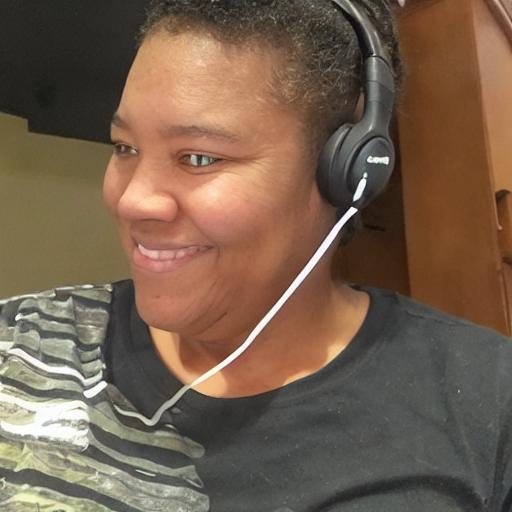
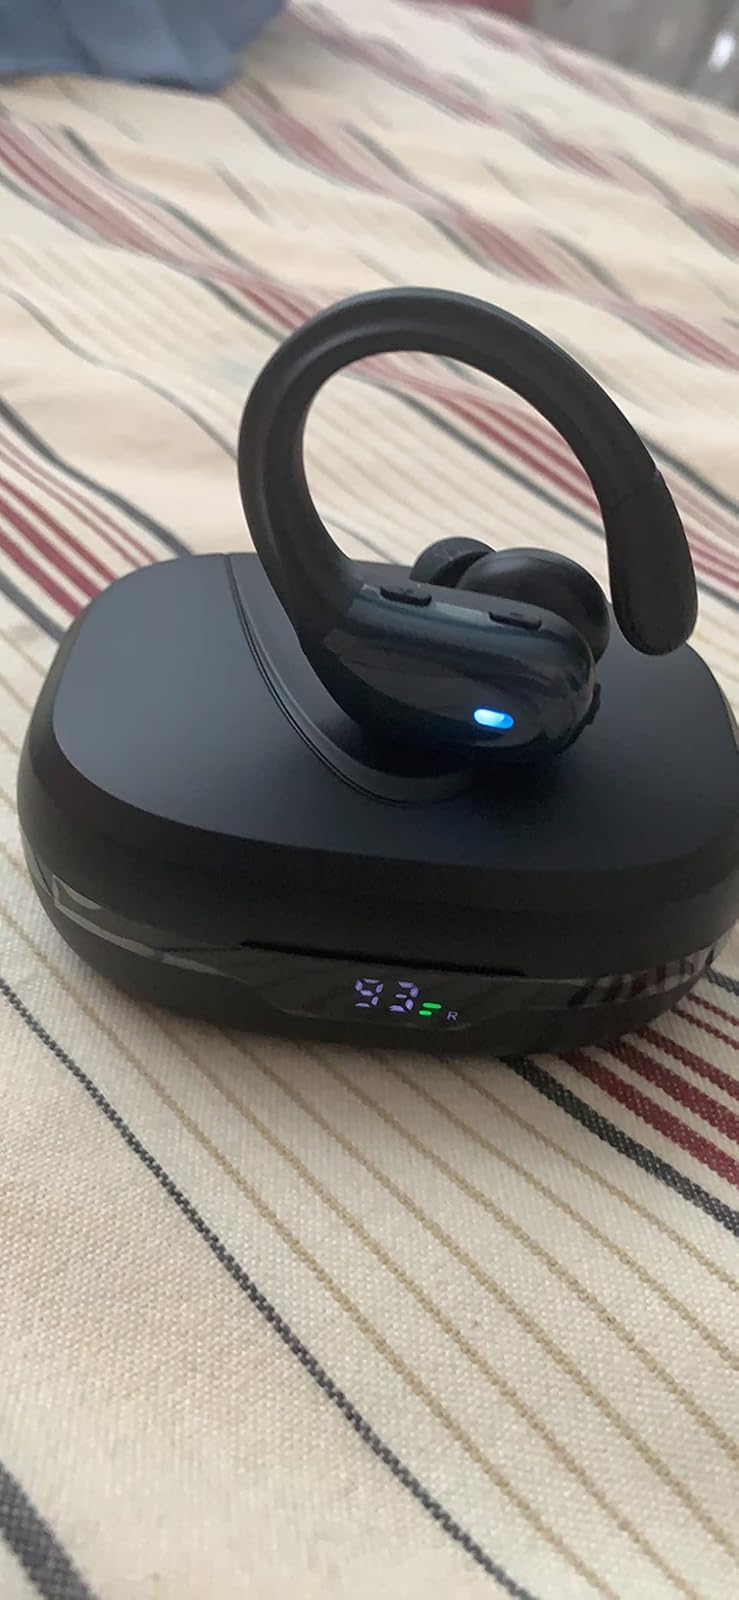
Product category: earbuds
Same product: no